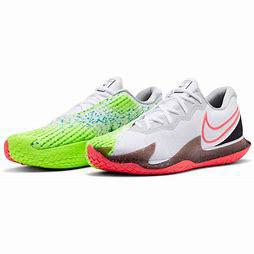
Brand: Nike
Model: Court Air Zoom Vapor Cage 4